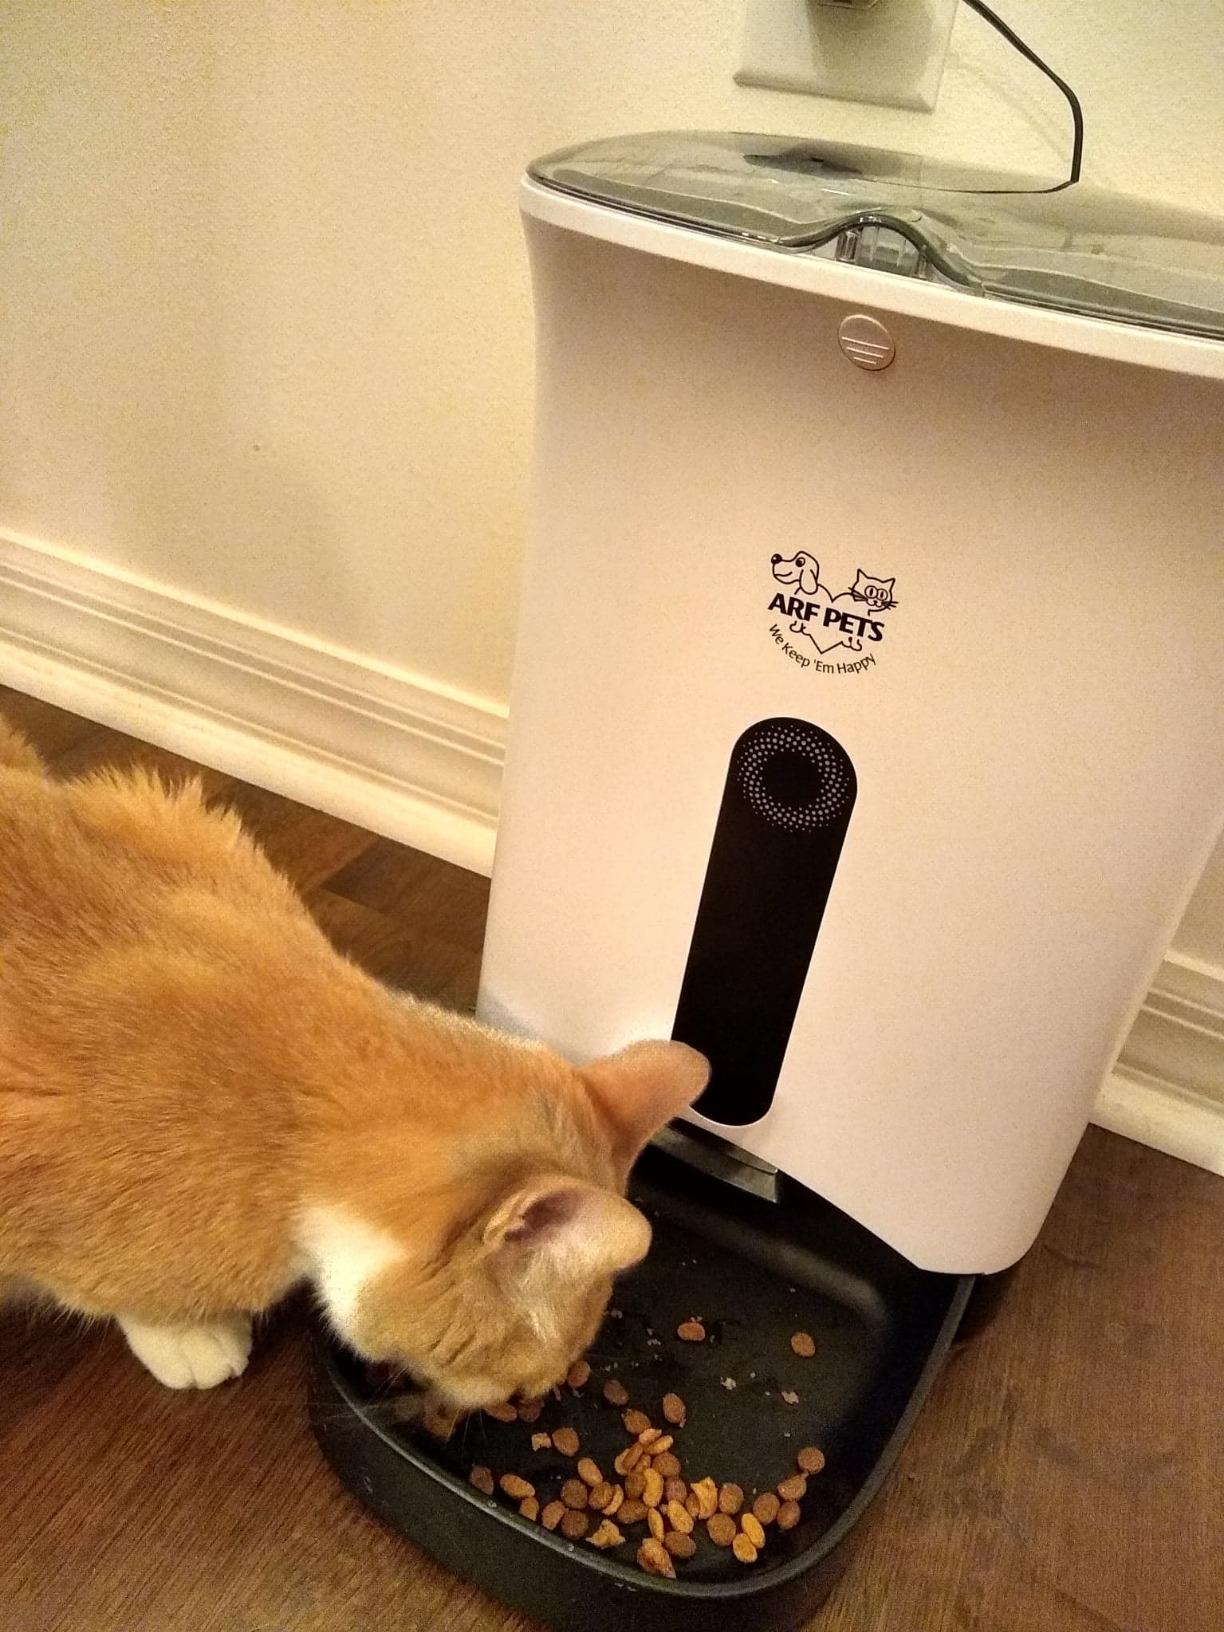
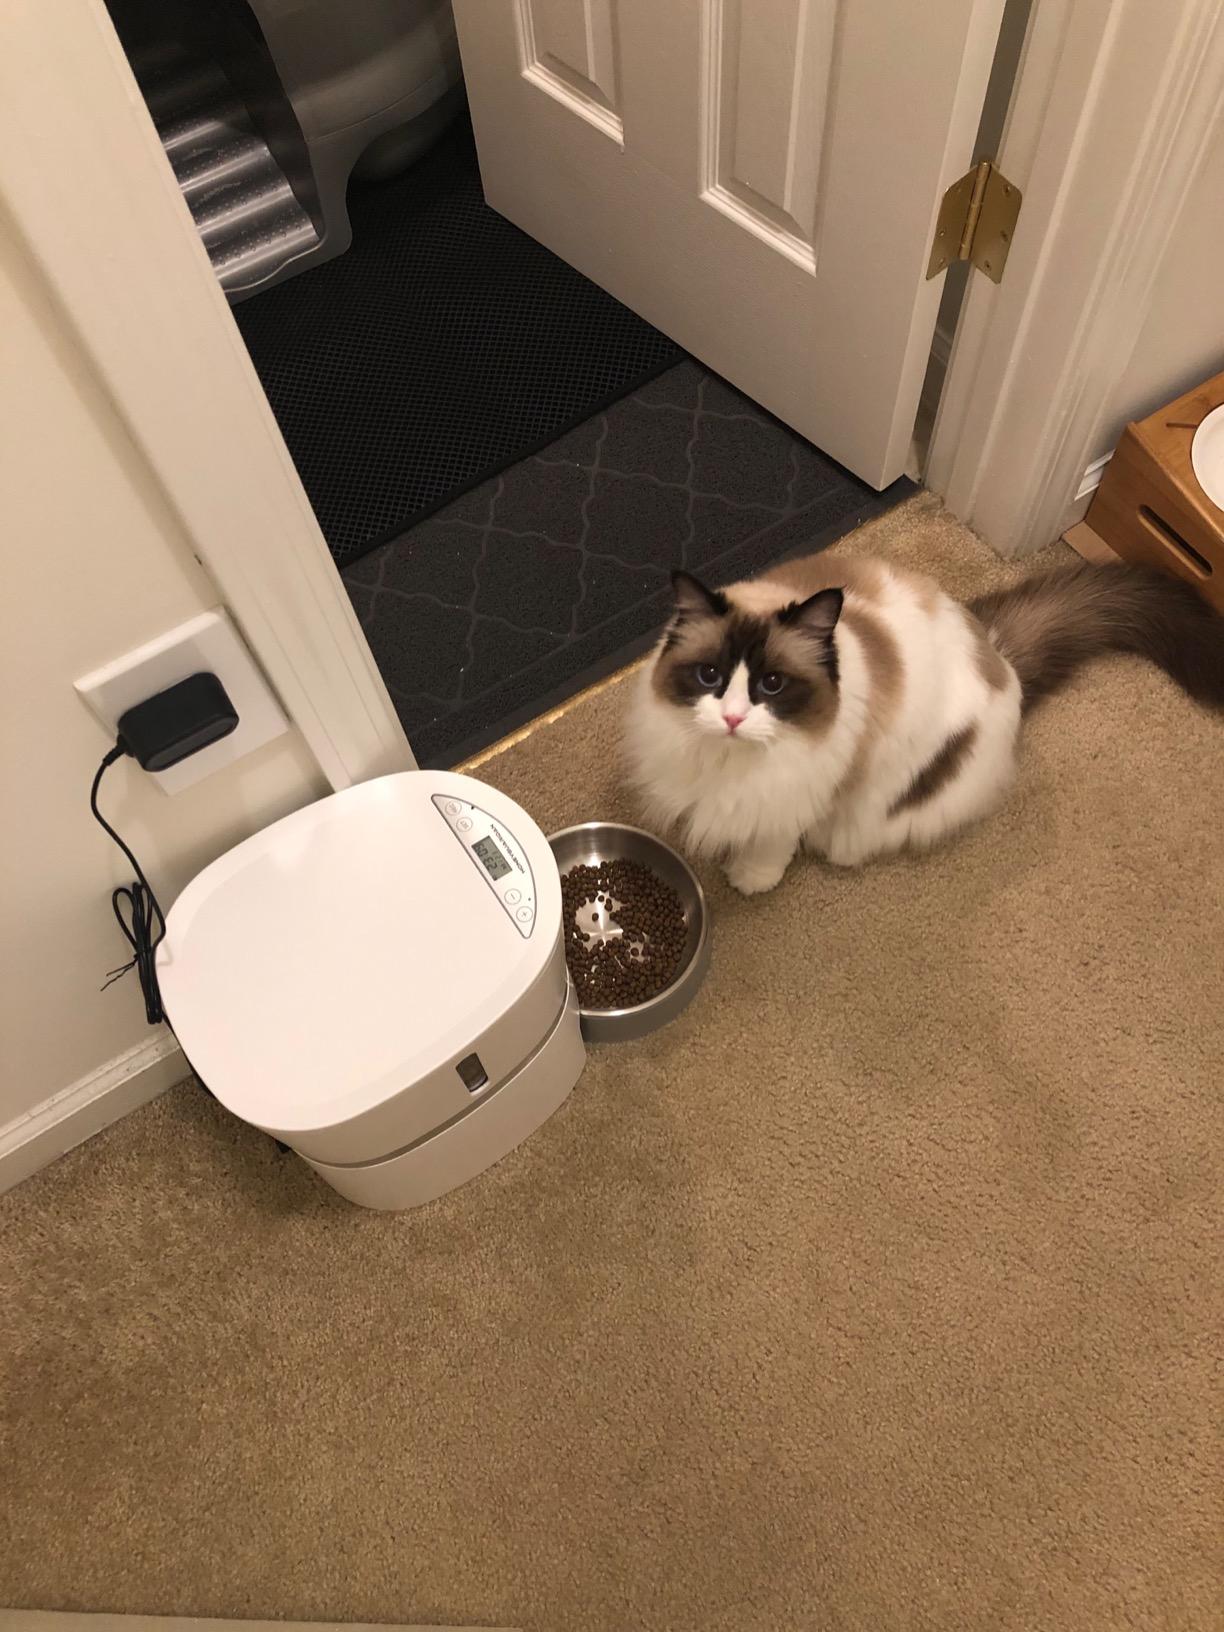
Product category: items_feeder
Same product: no